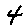
Label: 4